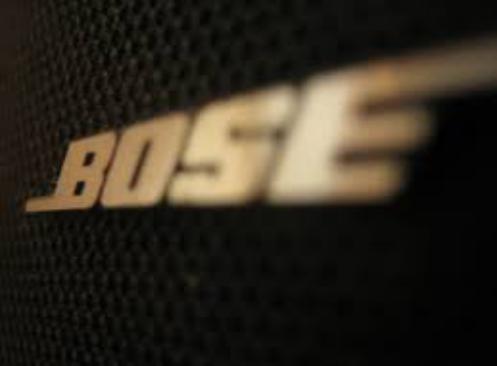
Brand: BOSE
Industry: Clothes